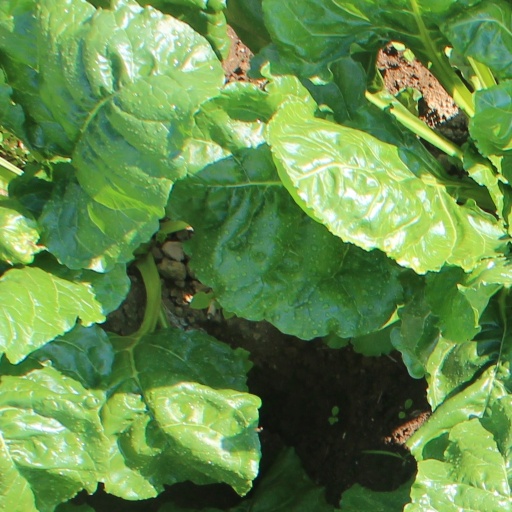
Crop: sugar beet